Autumn Crisis of 1850

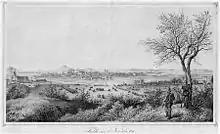
At Fulda on November 8, 1850, with Prussian soldiers in the foreground

However, the settlement of the conflict was undermined by events in Kurhessen in early November 1850. On October 26, the Bundestag decided to invade, and on November 1, Bavarian-Austrian troops entered Kurhessen. In the dispute that then broke out again in the Prussian cabinet, the ministers who were willing to reach an agreement still retained the upper hand; Prussia only demanded of Vienna that the Prussian stage roads in Kurhessen not be affected.